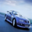
Label: automobile